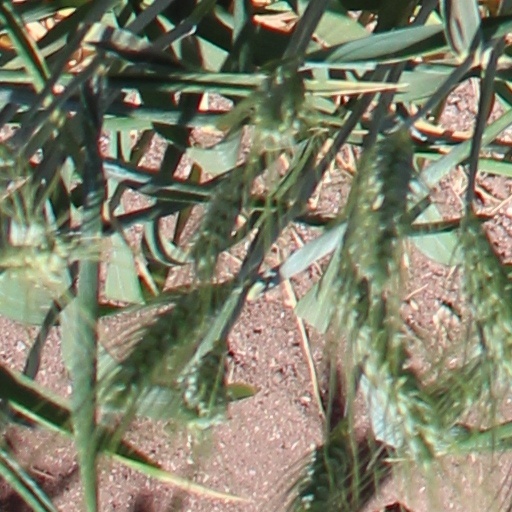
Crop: wheat